West Friesland (region)

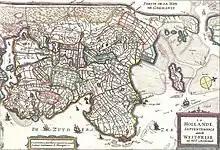
West Friesland in the 17th century.

The River Vlie (also called Fli), is an extension of the IJssel branch of the Rhine River. The river divides the northern Netherlands into two parts, the western and the eastern part. In the eleventh century, heavy rainfall caused the river to flood over large parts of the land. The Zuiderzee bay (previously a lake called Lacus Flevo by Roman authors) was formed, separating West Friesland from the contemporary Province of Friesland. In the Middle Ages, the Westflinge area of West Friesland became an island, bordered on the north by the Medem and Zijpe inlets, and to the south by various interconnecting lakes (now polder land) that were connected with the Zuiderzee. Because of this, the toponym "West Friesland" was applied more to the Westflinge area than to the original West Friesland.